History of football in Brazil

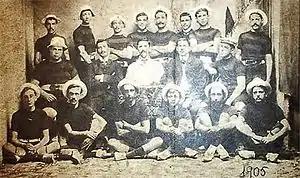
Sport team in 1905.

There are also other unverified cases. It is said that, in 1882, a man named Mr. Hugh would have introduced football among his employees in Jundiaí. It is also said that, between 1875 and 1876, employees of two companies would have played a match in the field of Paissandu Atlético Clube, in the city of Rio de Janeiro. However, the hypothesis based on Charles Miller is the most accepted and widespread in the country.